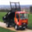
Label: truck